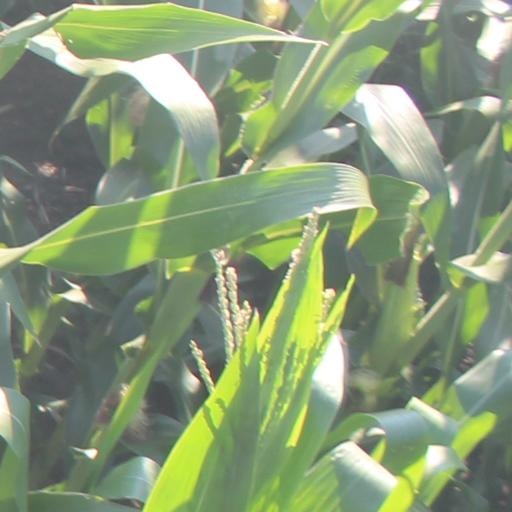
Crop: maize; corn